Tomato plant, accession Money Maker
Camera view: tilt-top (135 deg); turntable rotation: 0 degrees
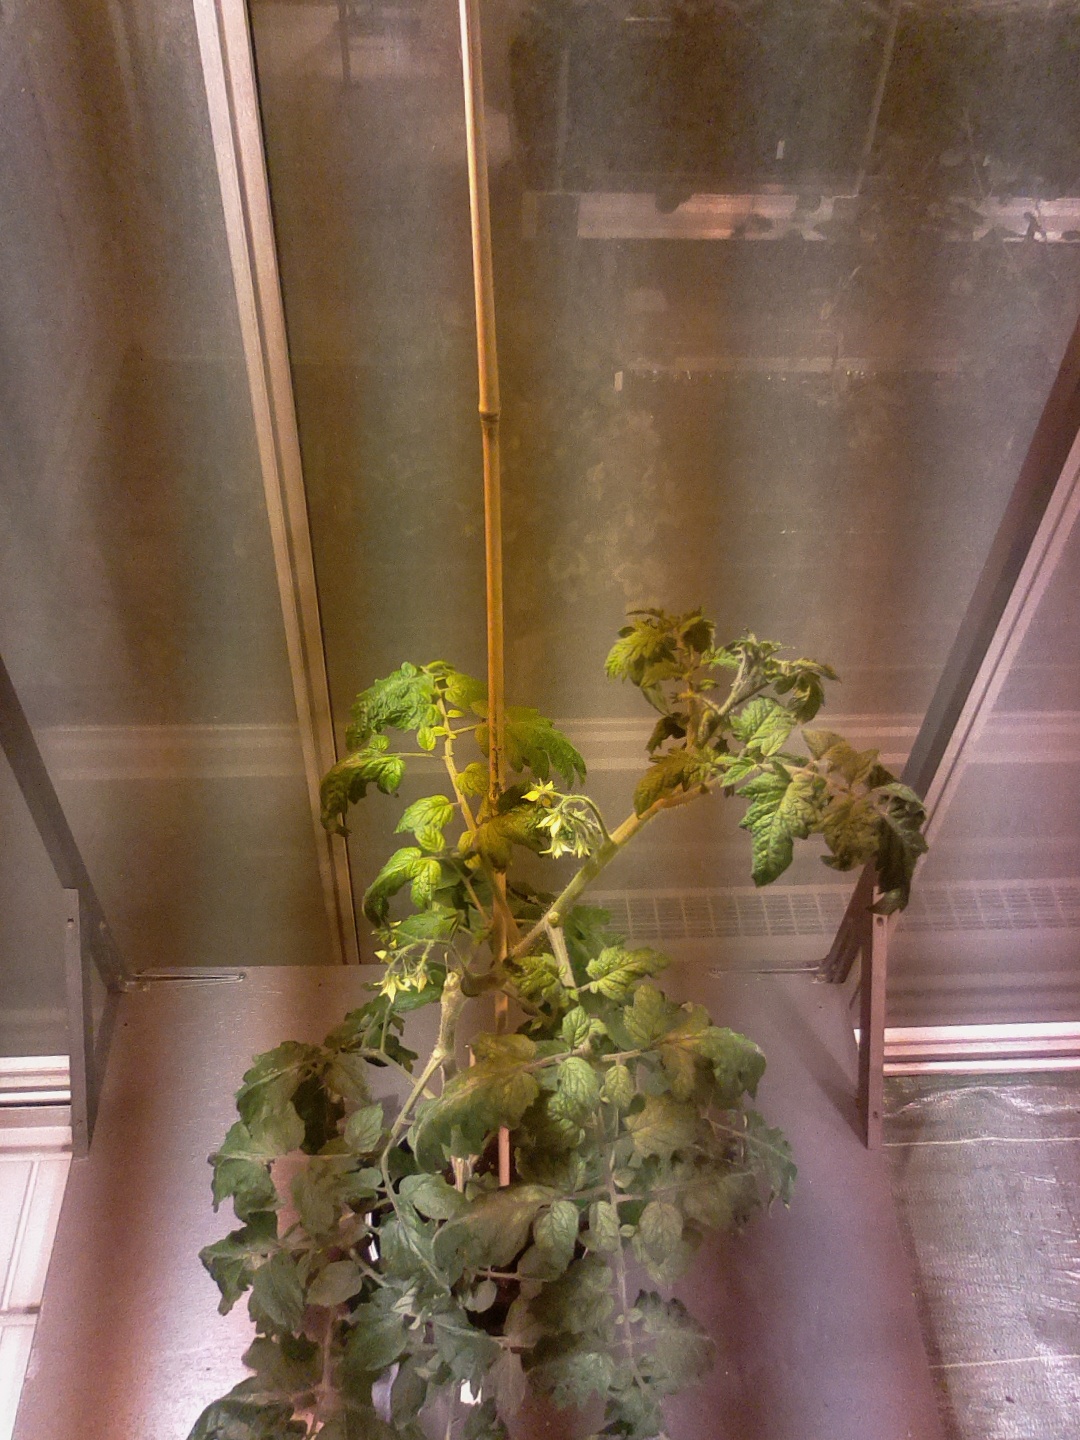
BBCH growth stage 69: End of flowering, 90%-100% of flowers open, more petals falling